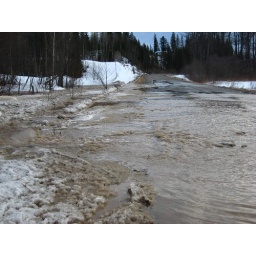
the road was clear when we drove through at 4... by 6pm, it was flooded this much!